N-110 National Highway

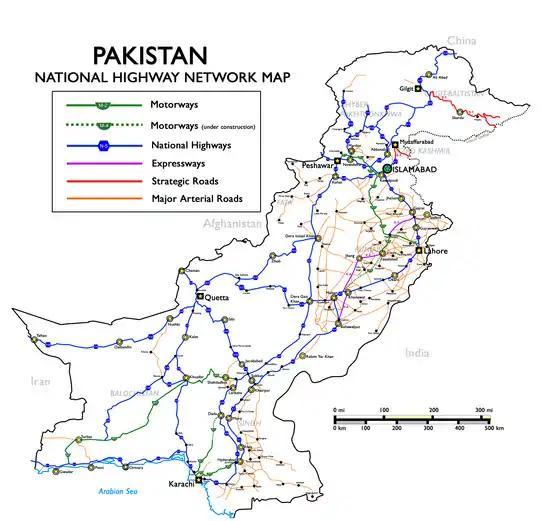
Map of National Highways of Pakistan

The National Highway 110 or the N-110 is one of Pakistan National Highway running from Gharo to the town of Keti Bunder in Thatta District in Sindh province of Pakistan. Its total length is 90 km, the highway is maintained and operated by Pakistan's National Highway Authority.